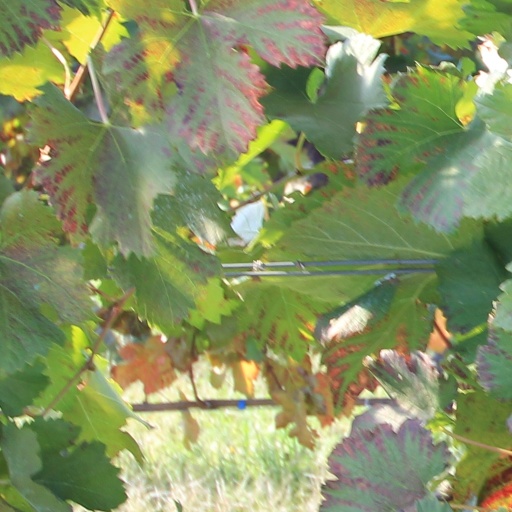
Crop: grape